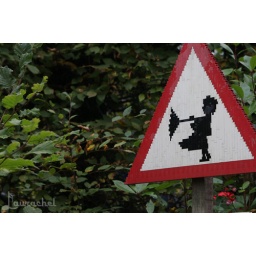
sign when you took the Fairytale boat ride around the three little pig houses.